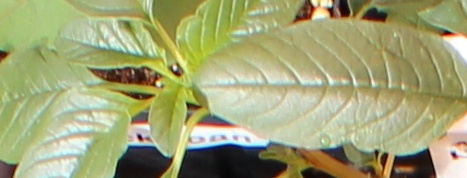
Label: Waterhemp